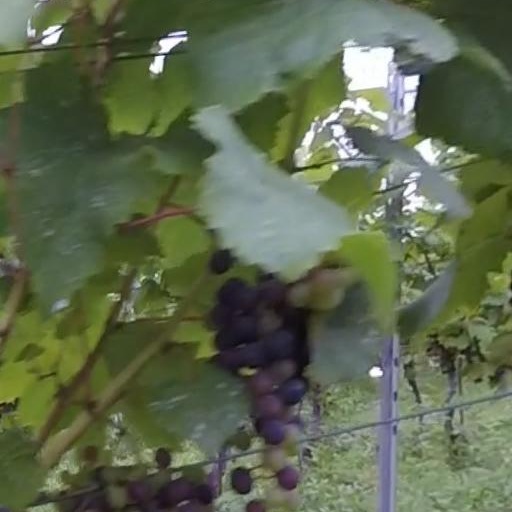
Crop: grape